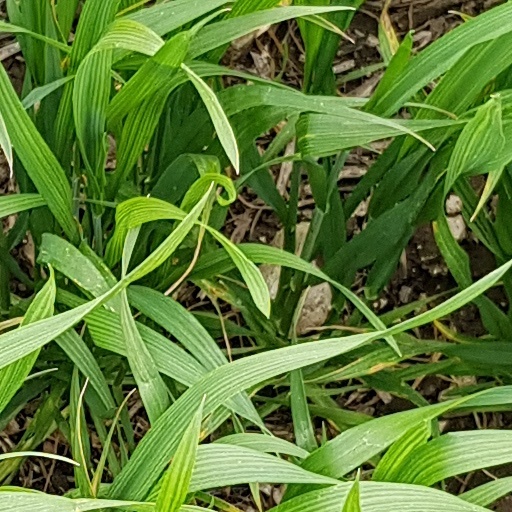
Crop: wheat